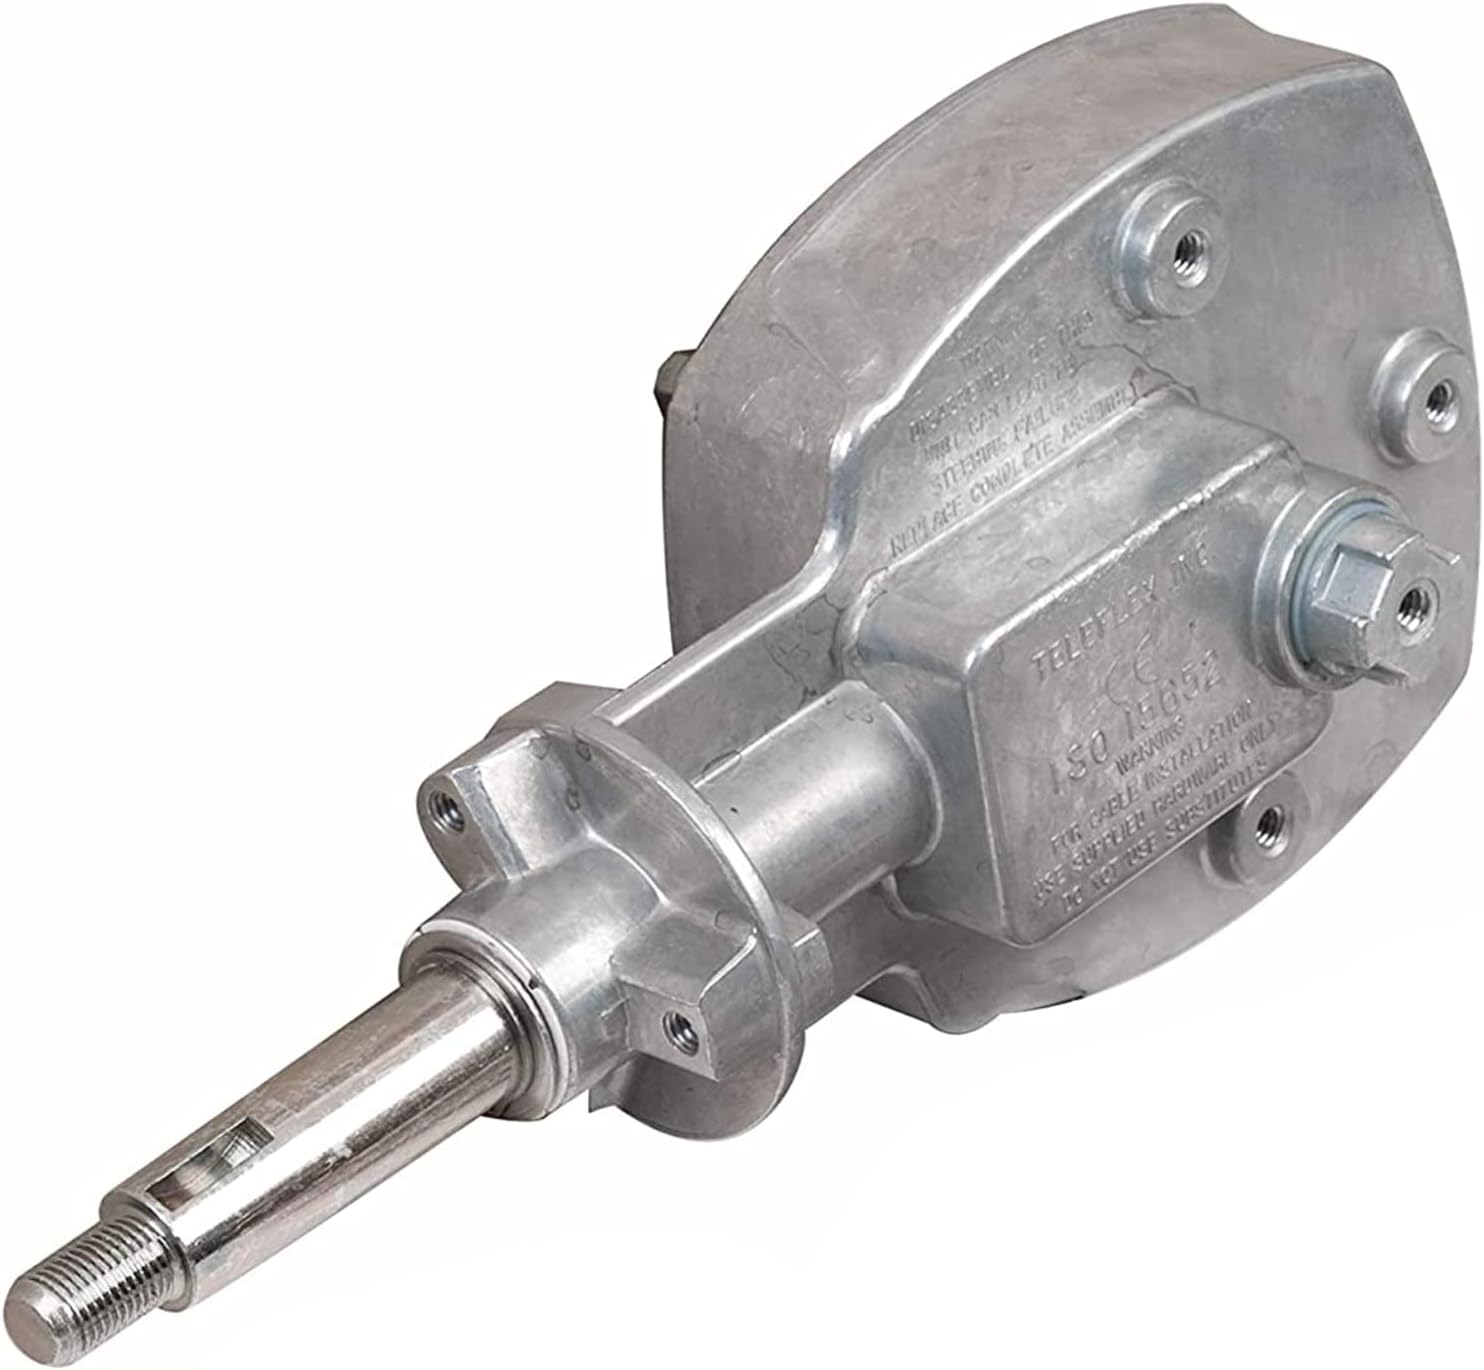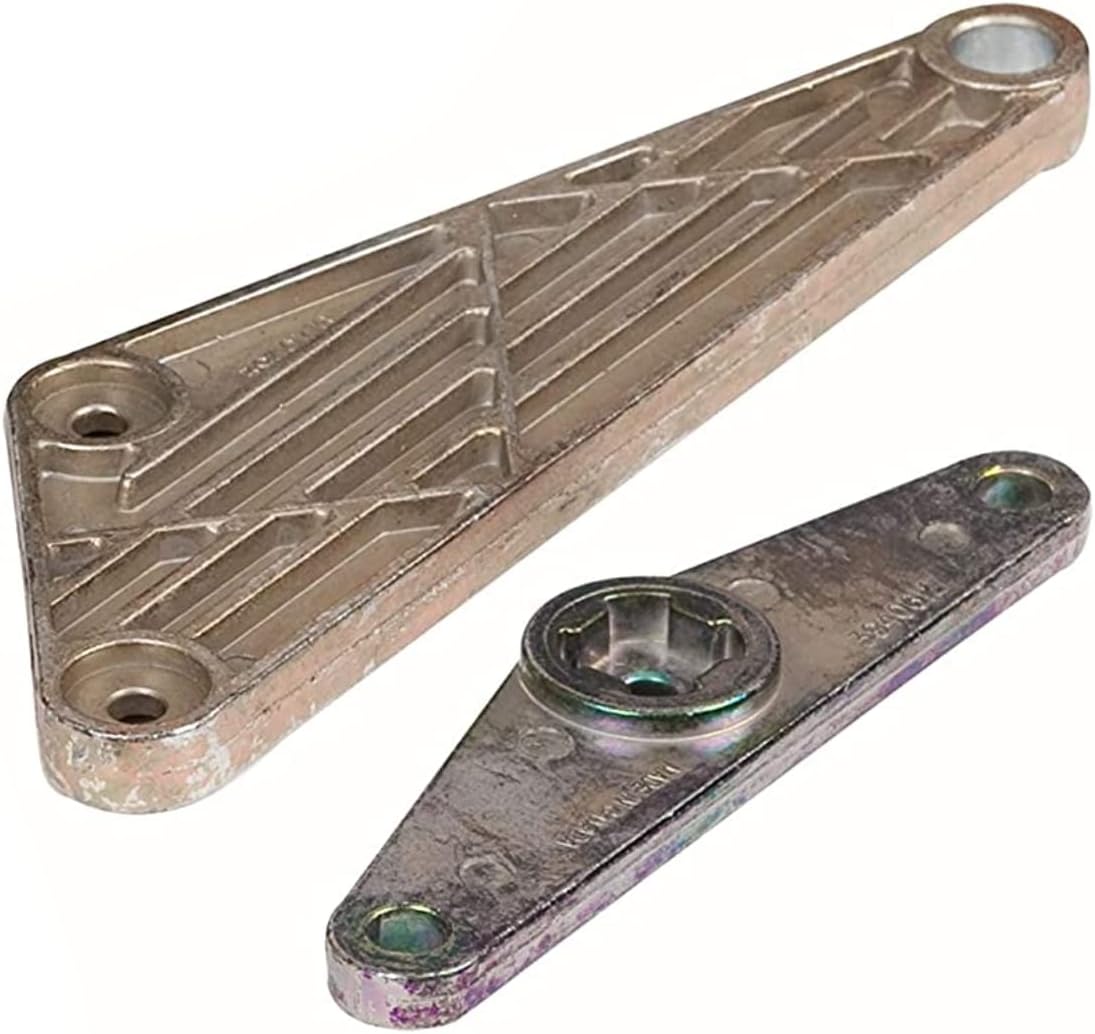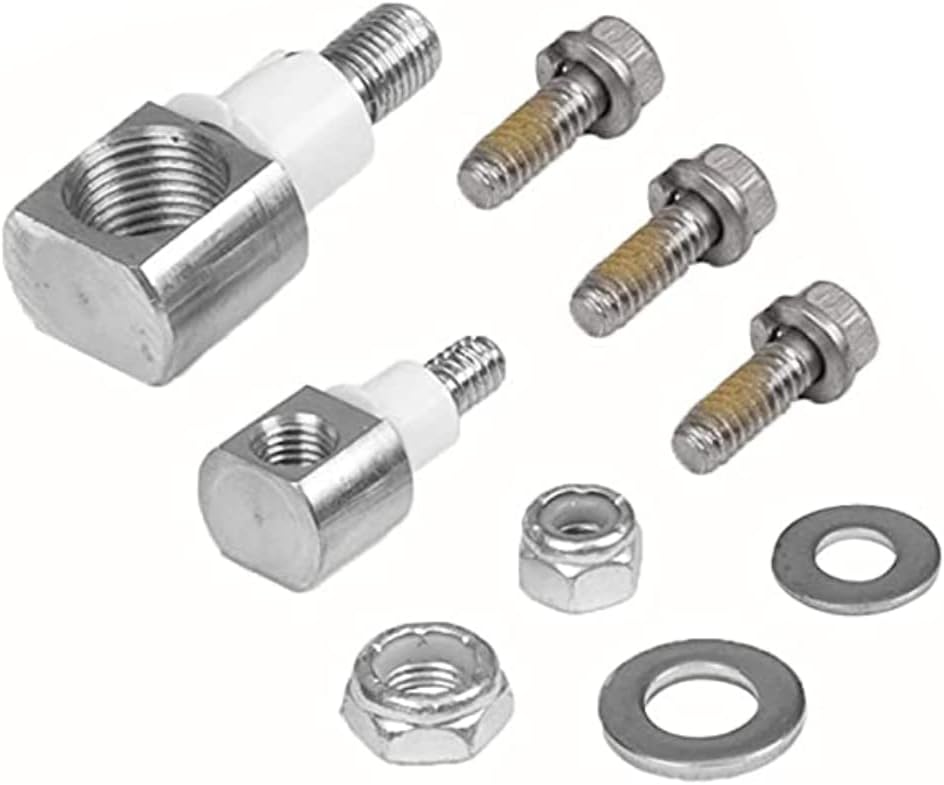
SeaStar SH5087P Helm, Jet Boat Steering (135°)
Category: Automotive
Chances are when you take the helm, put your boat in gear and ease out of your slip, you can thank Sea Star Solutions. When you’re running at wide-open throttle and have to execute a turn, you can thank Sea Star Solutions. When you can do it all day and still feel relaxed and in command as you head for home, you can thank Sea Star Solutions. For almost 60 years, Sea Star Solutions has put boaters in command and control of their vessels. From throttle and shift control cables to your boats steering to instrumentation and repair parts for your engine and drive, Sea Star Solutions has continually led the recreational marine industry with innovation, quality and a commitment to supplying boat builders, dealers and boaters with the parts they need, when they need them.
Features: design with safety and performance in mind | Fit Type: Universal Fit